William Sterndale Bennett

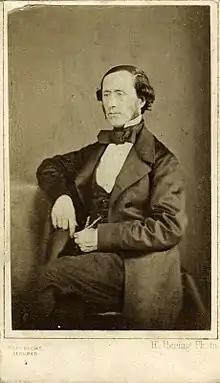
Bennett "circa" 1860

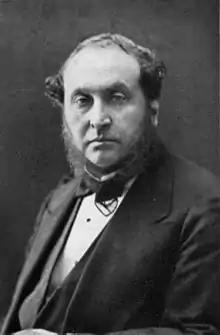
Michael Costa – photograph c. 1855

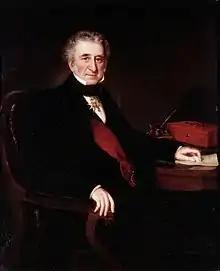
John Fane, 11th Earl of Westmorland, by Julia Goodman, c. 1855 (Royal Academy of Music)

Bennett returned to London in March 1842, and continued his teaching at the RAM. The next year the post of professor of music at the University of Edinburgh became vacant. With Mendelssohn's strong encouragement Bennett applied for the position. Mendelssohn wrote to the principal of the university, "I beg you to use your powerful influence on behalf of that candidate whom I consider in every respect worthy of the place, a true ornament to his art and his country, and indeed one of the best and most highly gifted musicians now living: Mr. Sterndale Bennett." Despite this advocacy Bennett's application was unsuccessful.